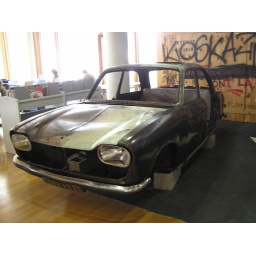
found in a public library next to the comic books